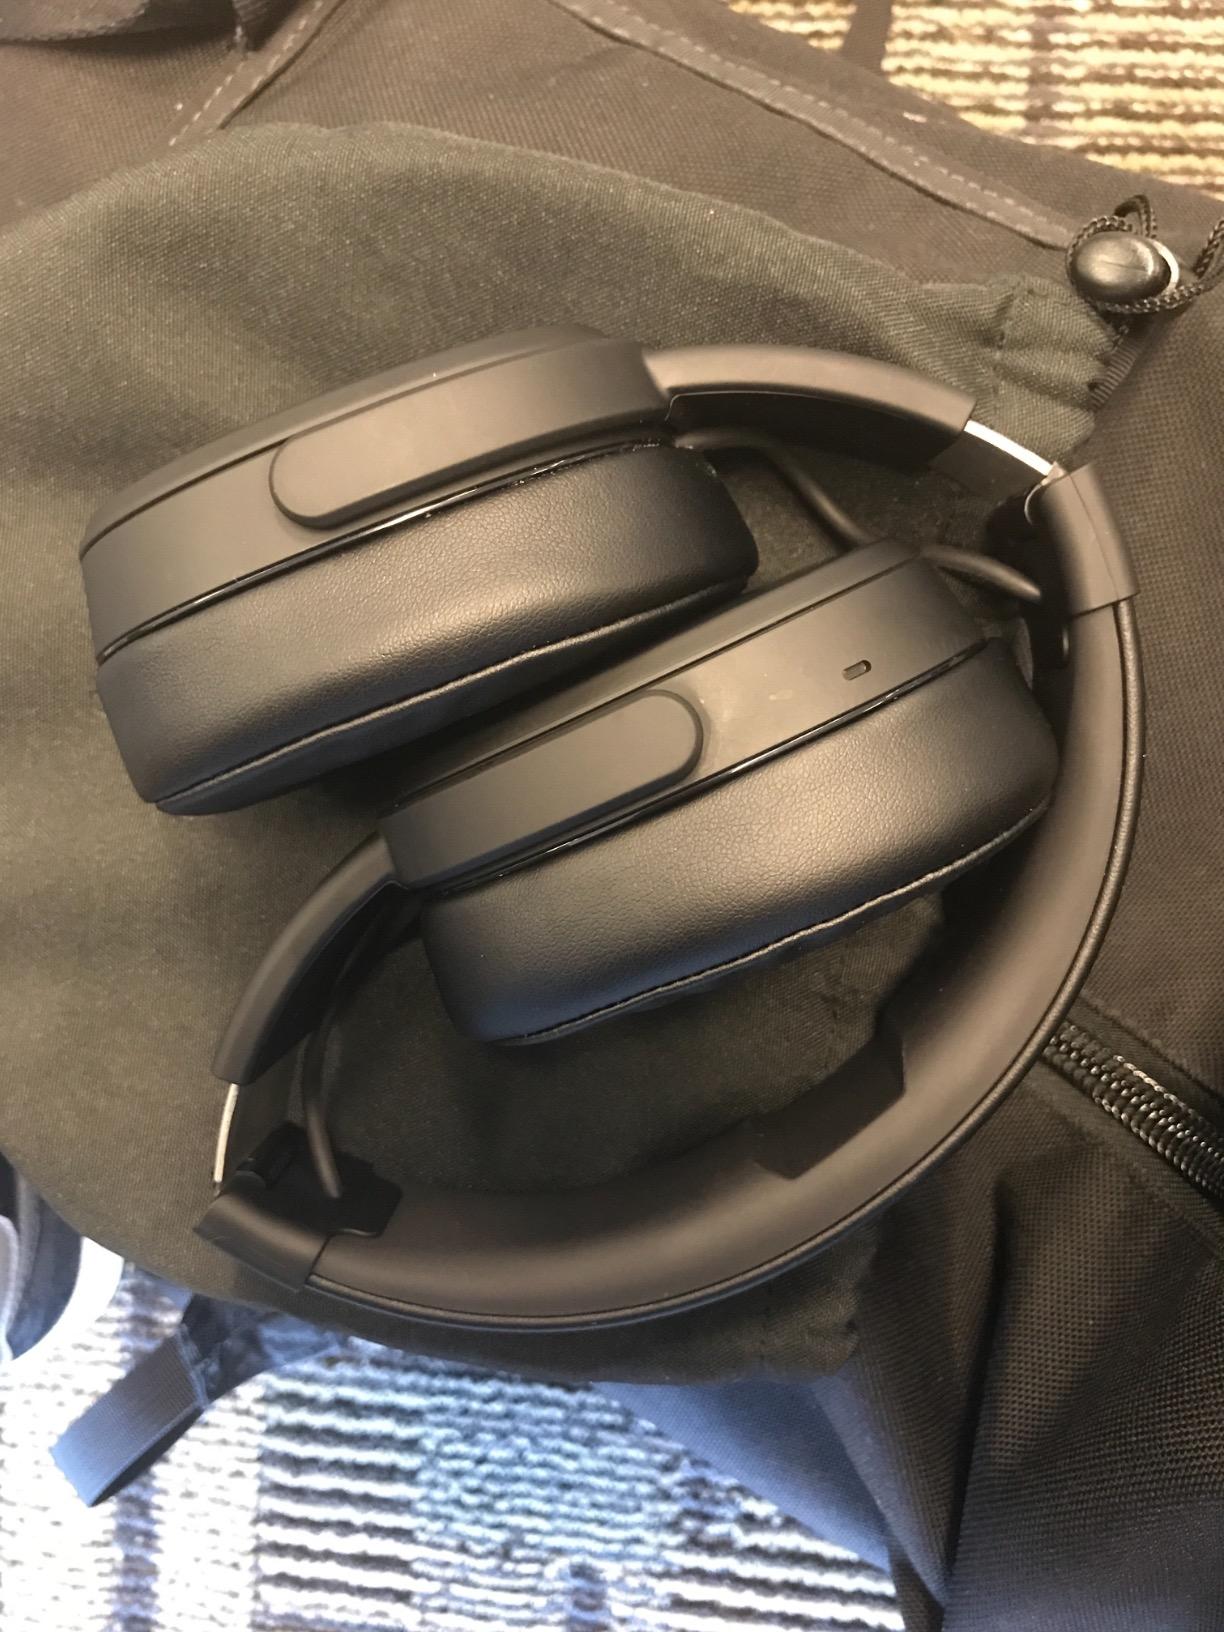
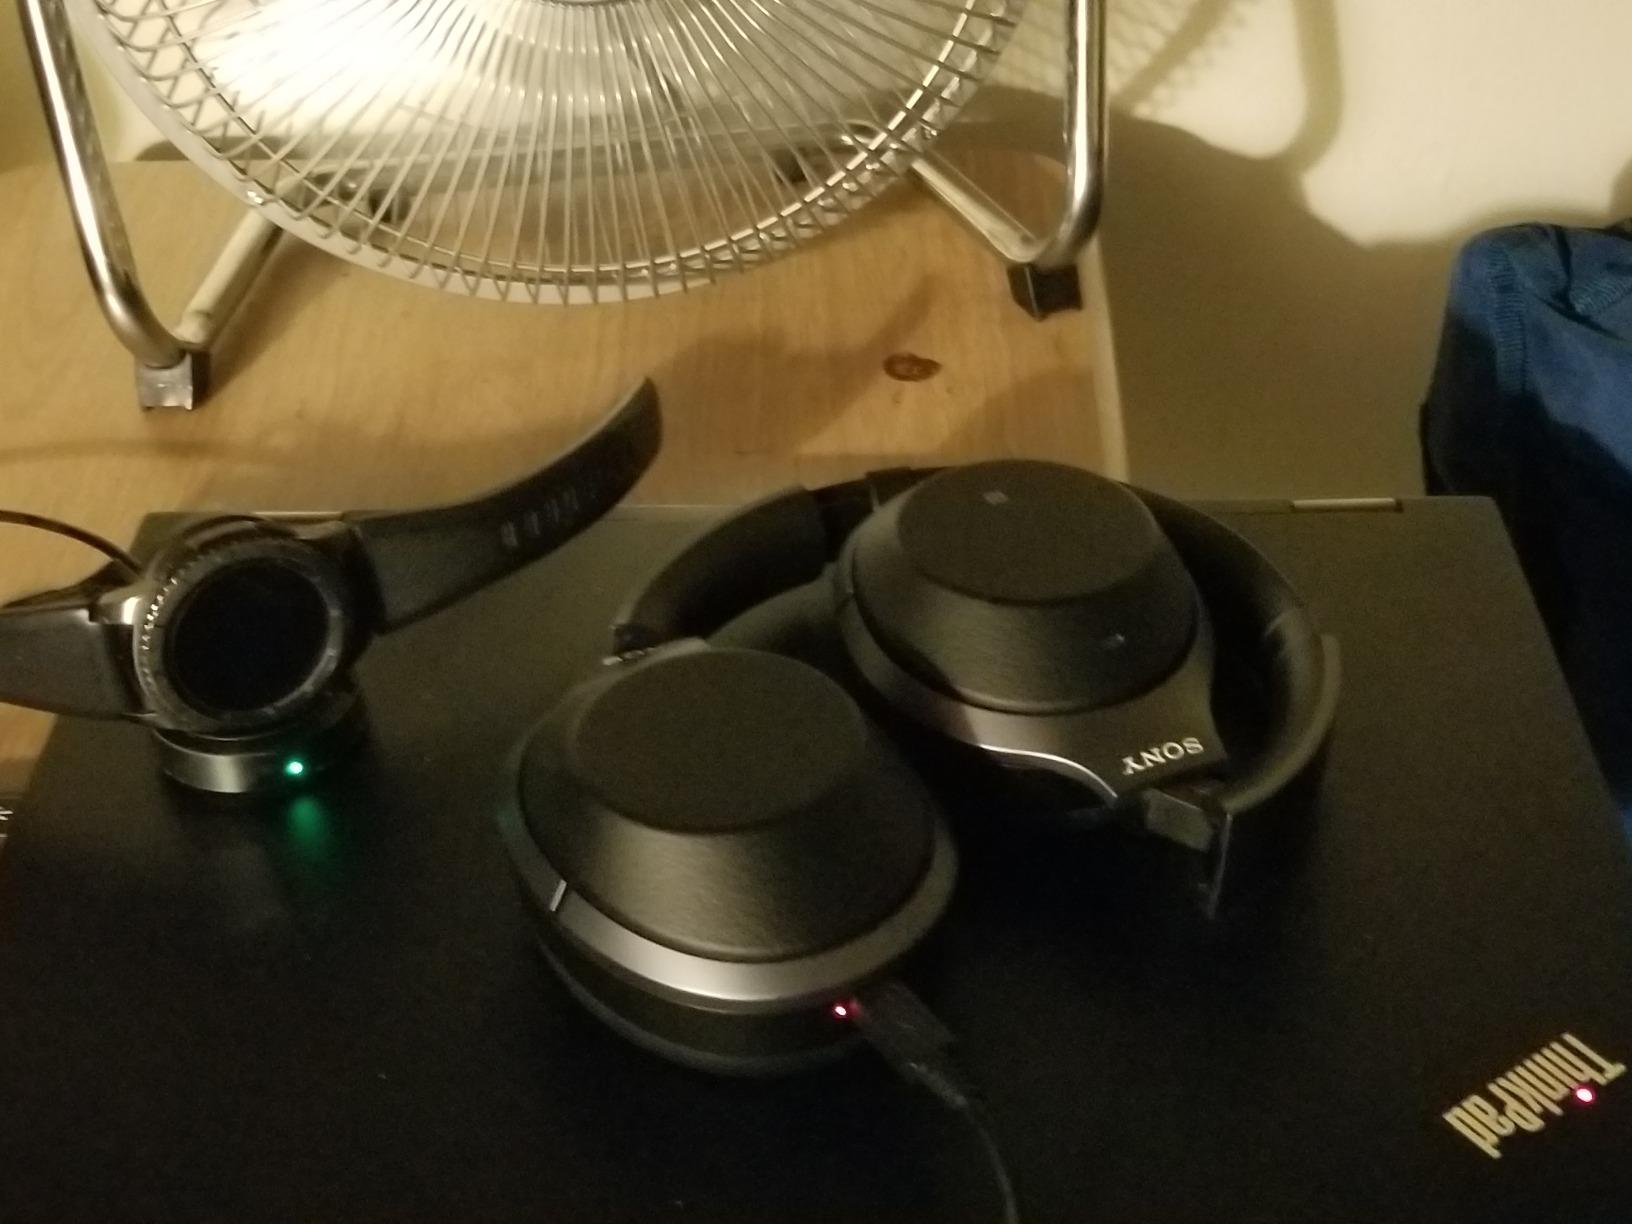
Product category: headphones
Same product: no